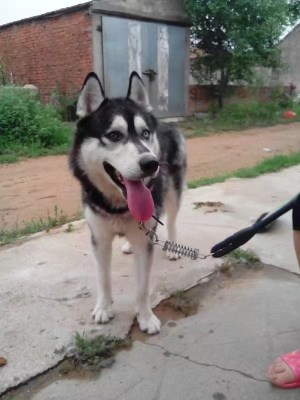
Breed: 1160-n000003-Siberian_husky